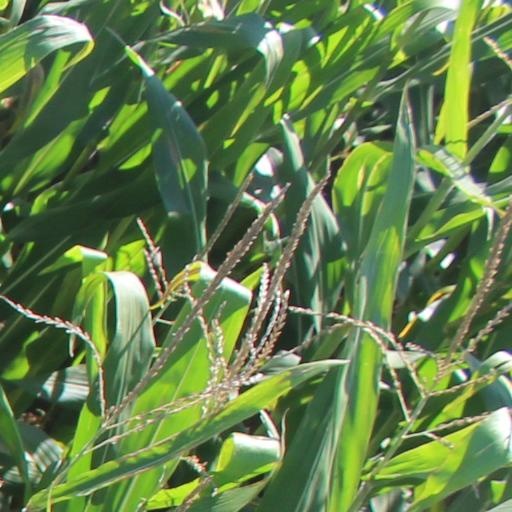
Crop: maize; corn